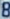
Number: 8